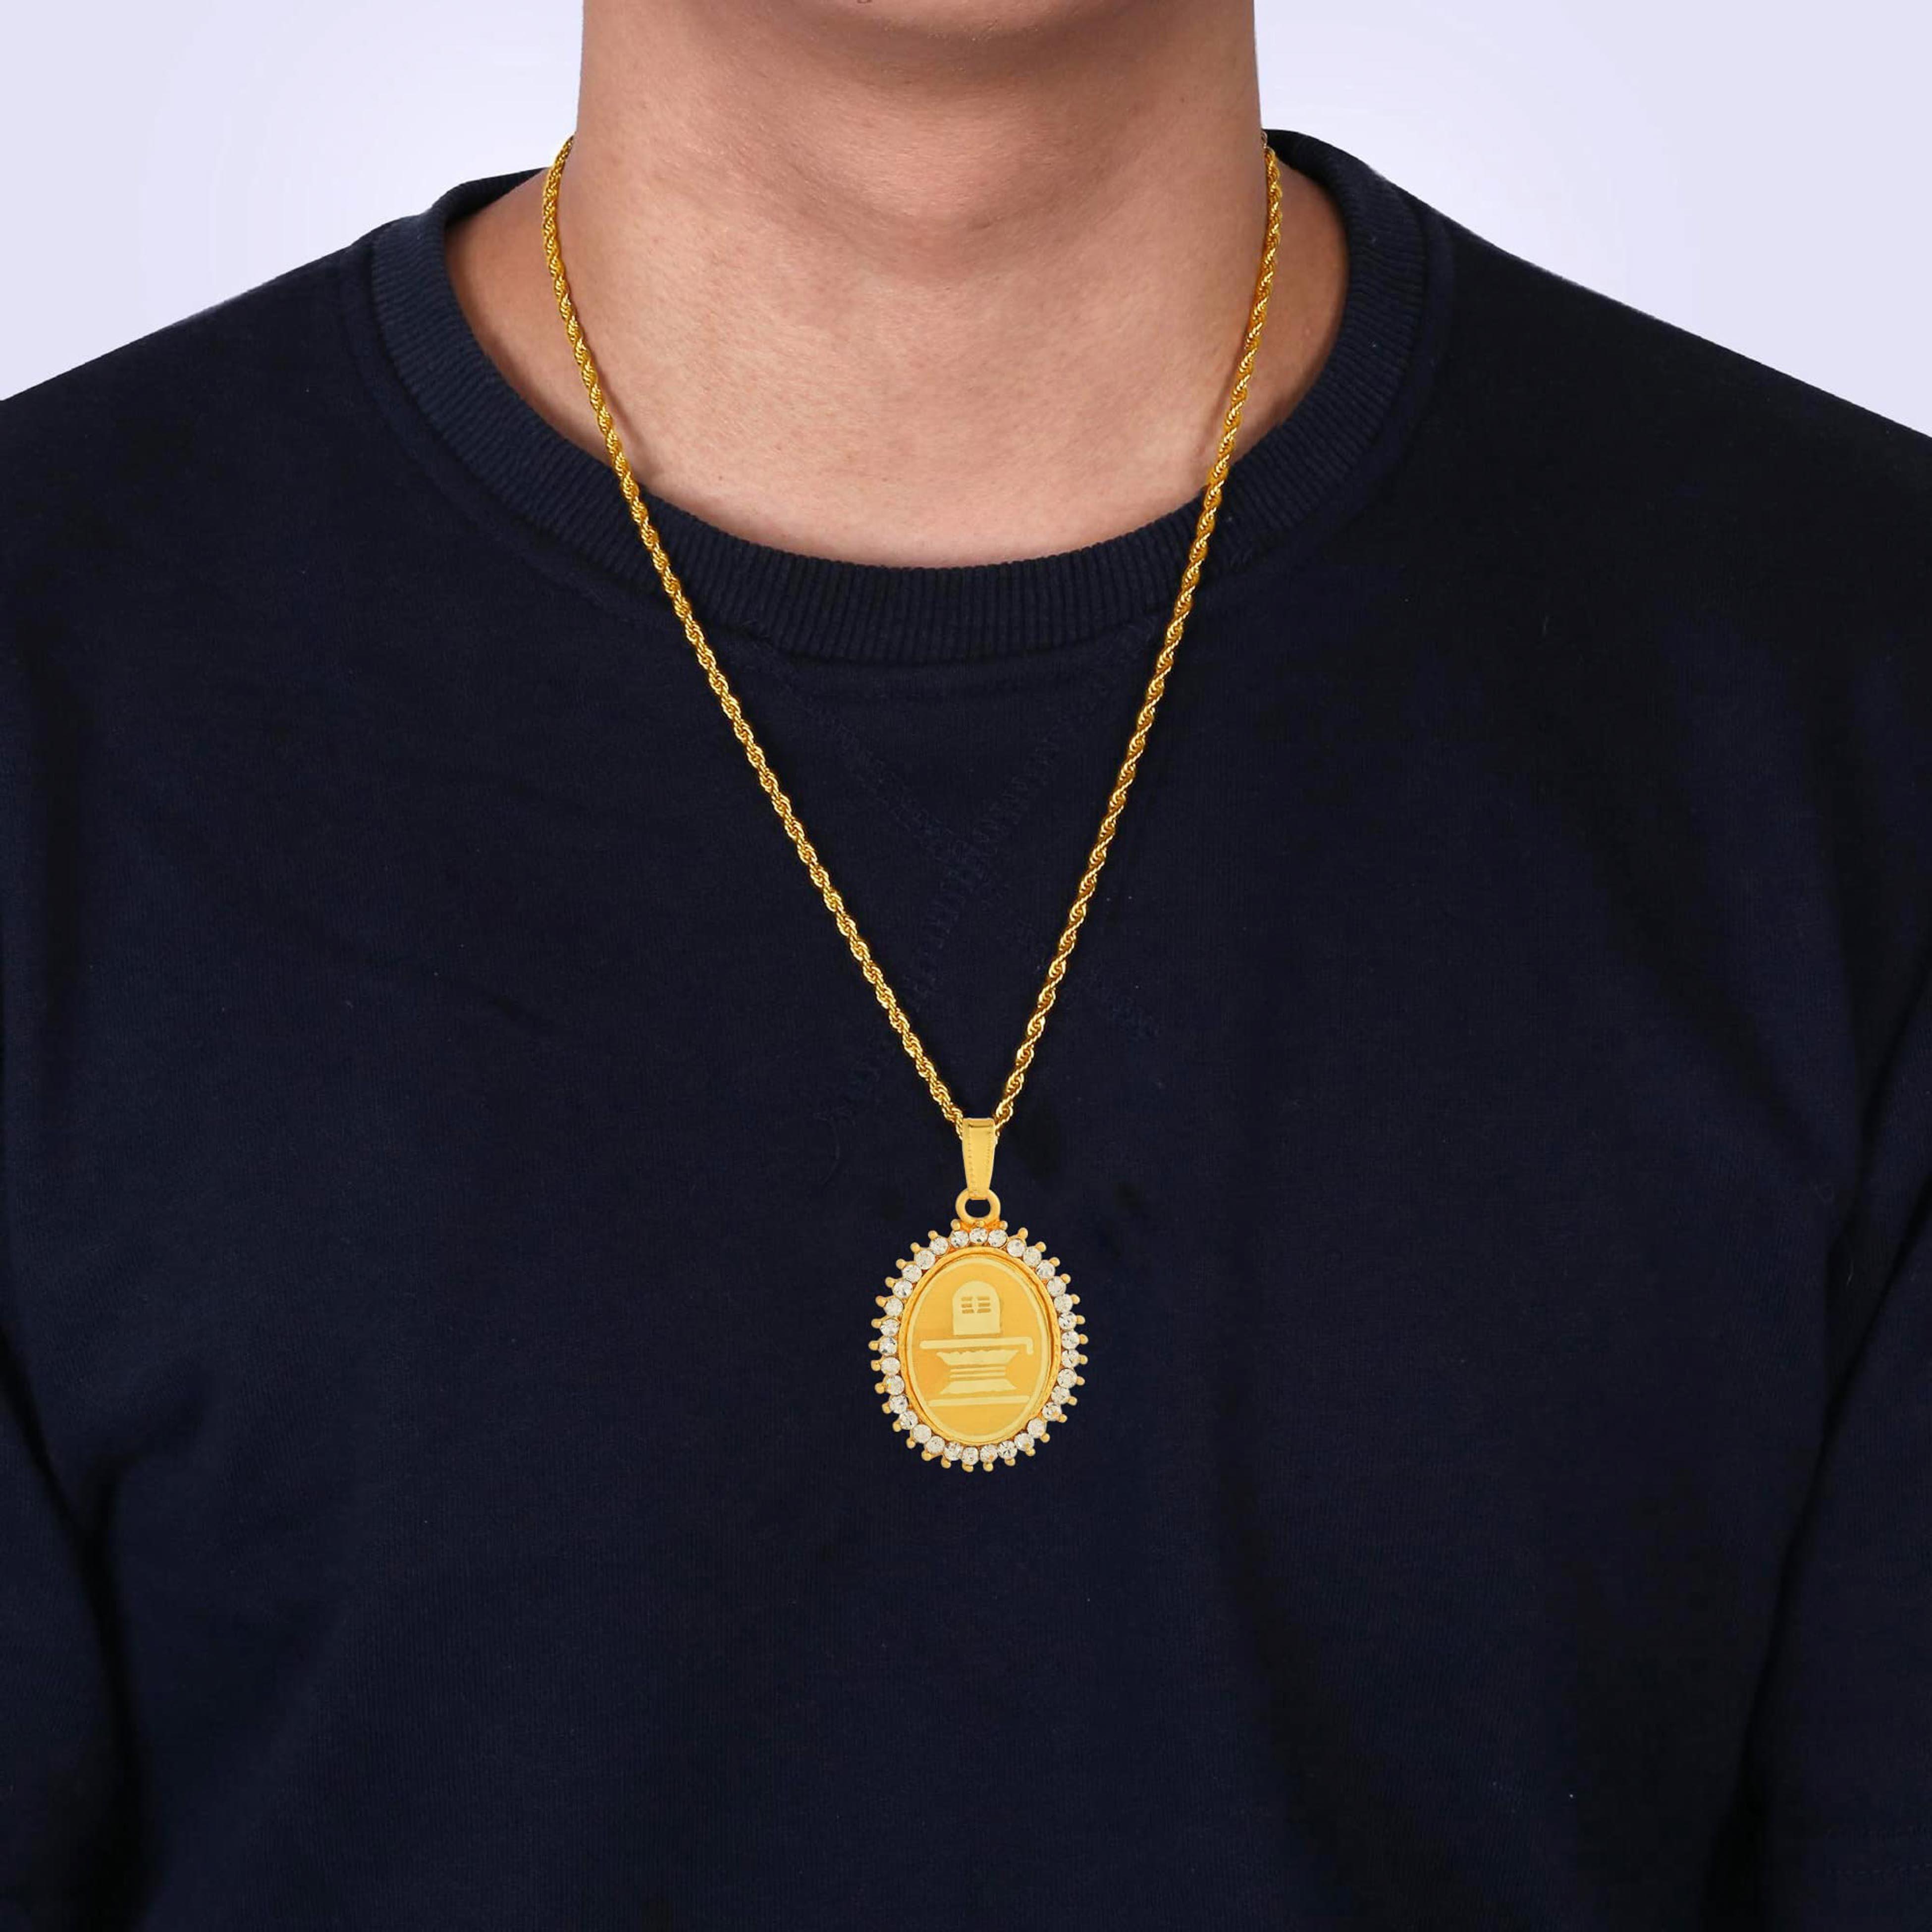
ZUMRUT MAKING YOU A STYLE SENSATION Chain Pendant Locket Necklace for Men and Women
Type: Necklaces & Pendants
Brand: ZUMRUT MAKING YOU A STYLE SENSATION
Price: Rs. 399
 The ultimate spiritual pendant, this pendant comprises of Shivling symbol associated with Lord Shiva. The Shivling is first thing, that Shiva devotees fondly pray to in the temple. Thus this is a spiritual yet inspired by movie,thoughtfully created meaningful pendant, which is made with 100% anti-allergy,skin safe metal. We are sure to have the perfect pendant necklace for you to wear with a special outfit, or to give as a thoughtful gift. A regular dailywear product, fit for all occasions and also an excellent gift option to all young and old.
Features: Lord Om & Shivling/Shiv Ling Religious Hindu God Temple Spiritual Jewellery Pendant Locket For Men Women,The Symbols Associated With Lord Shiva, The Pendant Creates A Self Belief And Makes A Good Spiritual Wear,Includes With Order: All Of Our Items Come In The Appropriate Packaging Ensuring They Are Ready For Gifting Upon Arrival.,Made In India : All Our Products Are Manufactured In India And Are Exclusively Crafted To Adorn Your Persona. Skin Friendly: All Our Products Are Lead & Nickel Free To Ensure Safety And Comfort; Even For Sensitive Skin.,Search Zumrut In Amazon Search Bar, For A Wide Range Of Jewellery.